Res mancipi

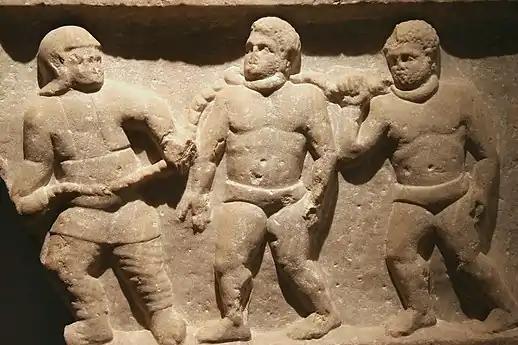
Ancient Roman slaves constituted "res mancipi"

Res mancipi was one of the categories of property in Roman law. The other was "res nec mancipi".